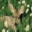
Label: deer